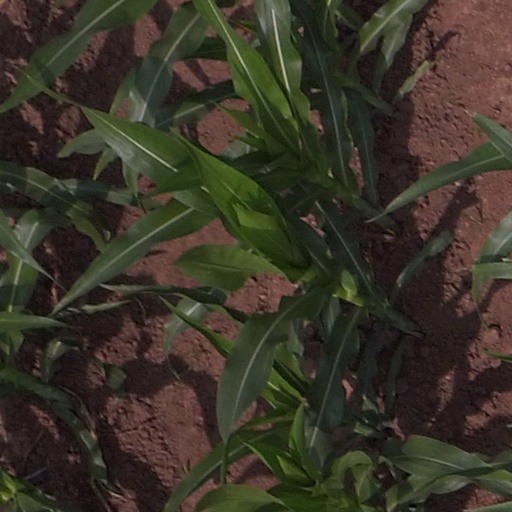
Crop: maize; corn